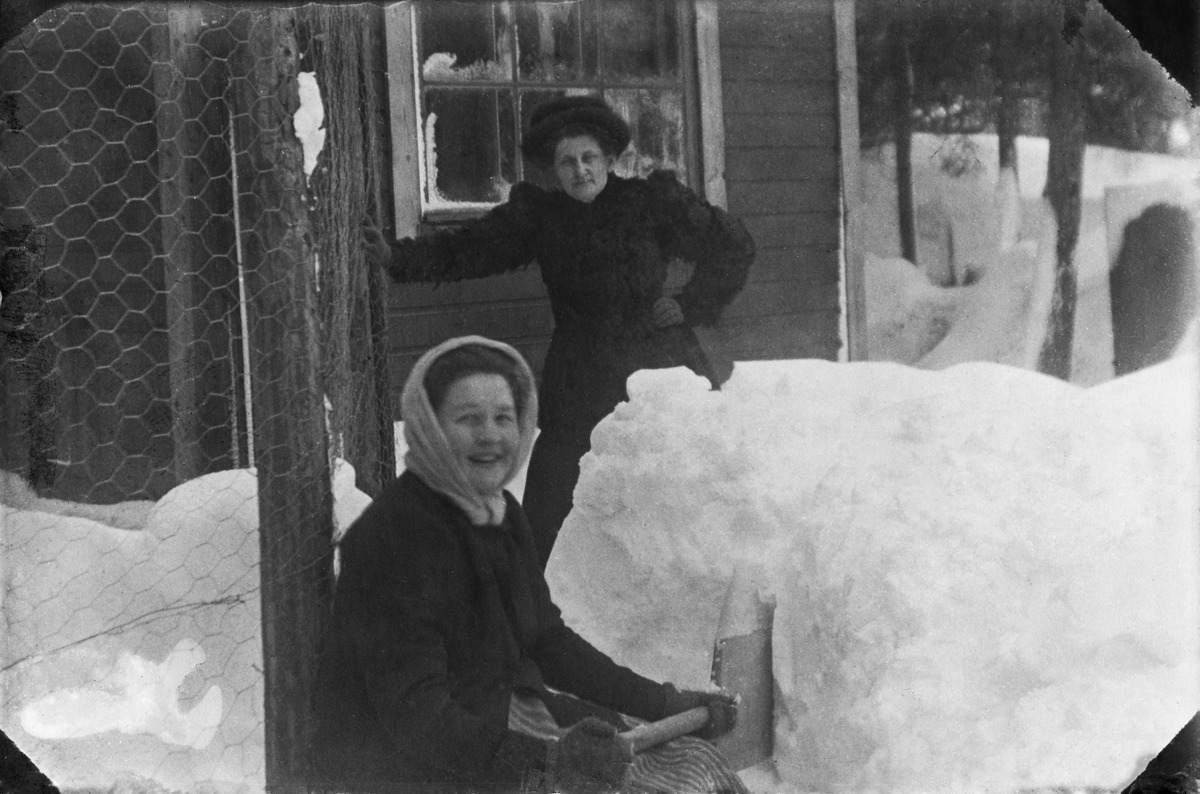
Linda Ekholm ja Hanna Rönnberg lumitöissä pihalla
sisällön kuvaus: Linda Ekholm ja Hanna Rönnberg lumitöissä pihalla. Hanna (Johanna) Rönnberg, taidemaalari ja kirjailija, oli Kulosaaren "hovikirjailija". mustavalkoinen
Ajankohta: kuvausaika 1910
Paikka: Suomi, Uusimaa, Helsinki, Kulosaari Helsinki, Helsinki
Aiheet: Ekholm, Linda, Rönnberg, Hanna, naiset, taiteilijat, kirjailijat, päällystakit, päähineet, talvi, pihat, lumi, lumityöt, lapiot